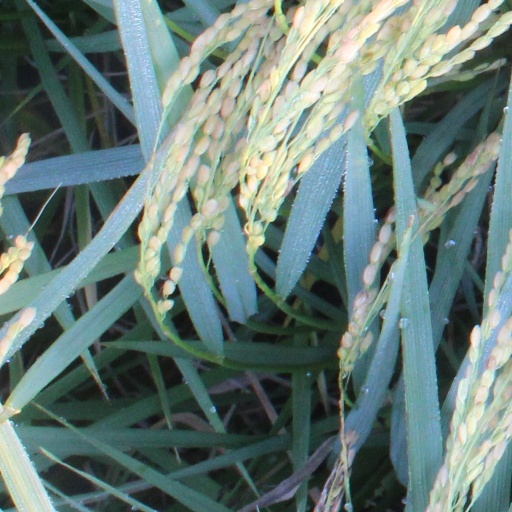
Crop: rice